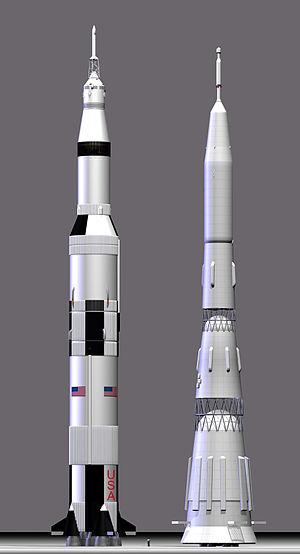
Comparaison de la taille des fusées lunaires américaines et soviétiques
Le programme lunaire habité soviétique avait pour but d'envoyer un cosmonaute sur la Lune, de préférence avant les astronautes américains du programme Apollo pour les battre dans la course à l'espace qui était lancée depuis 1955.